Up Syndrome

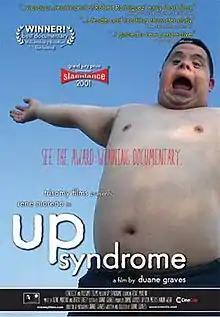

Up Syndrome is a 2001 American documentary directed by Duane Graves. It was picked up for distribution by CineClix shortly after its world premiere at the 2001 Slamdance Film Festival in Park City, Utah, and made available in the US via Amazon Prime. Its director and subject, both lifelong friends, took home the National Media Award from the National Down Syndrome Congress in 2002. The film was selected to join the permanent archives of the United States Library of Congress in 2009.